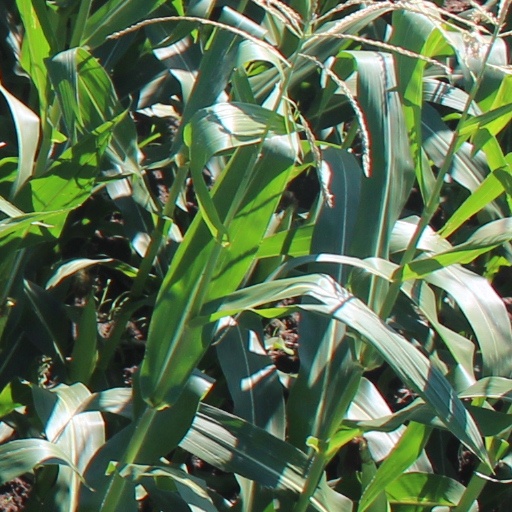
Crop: maize; corn